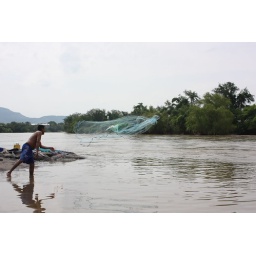
This river is crystal clear in the spring and winter. We can see the river from their house.